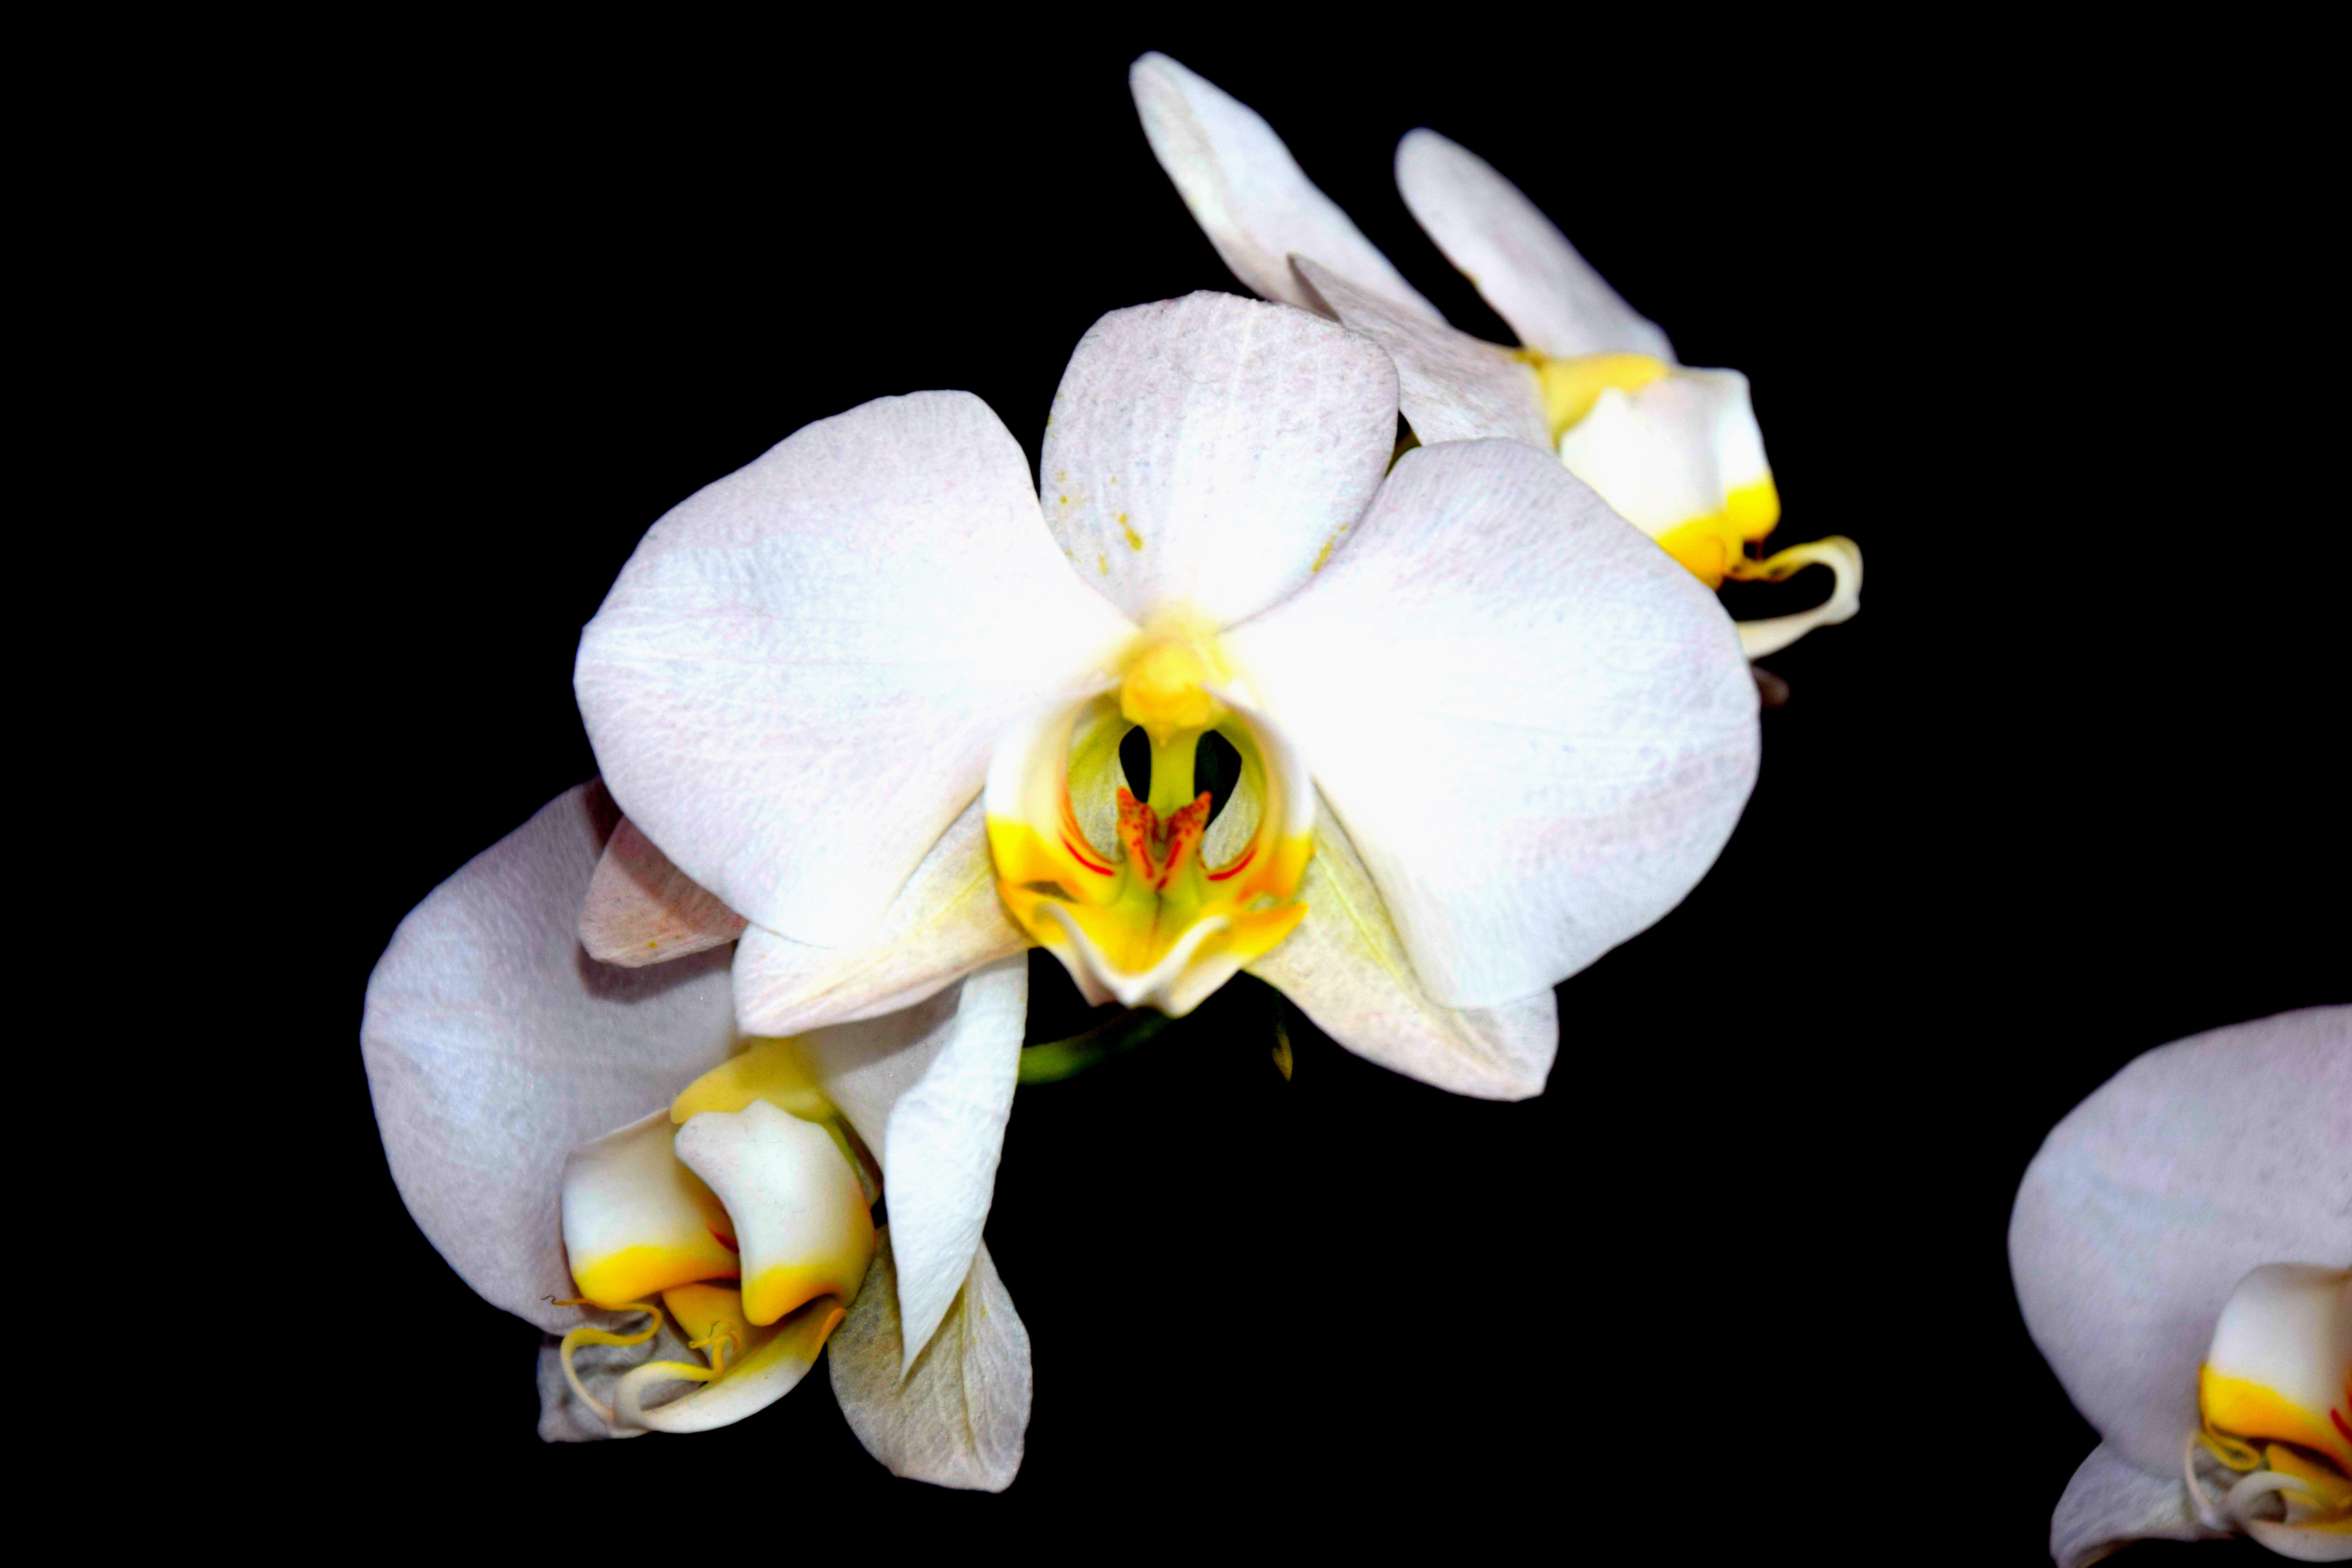
blossom, plant, white, photography, flower, petal, yellow, flora, orchid, close up, beauty, macro photography, flowering plant, dendrobium, land plant, moth orchid